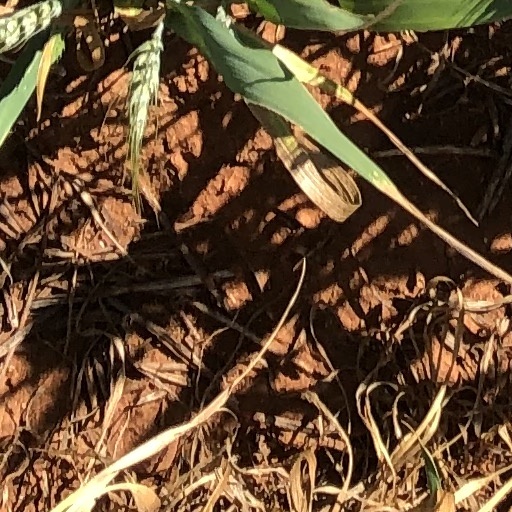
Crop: wheat